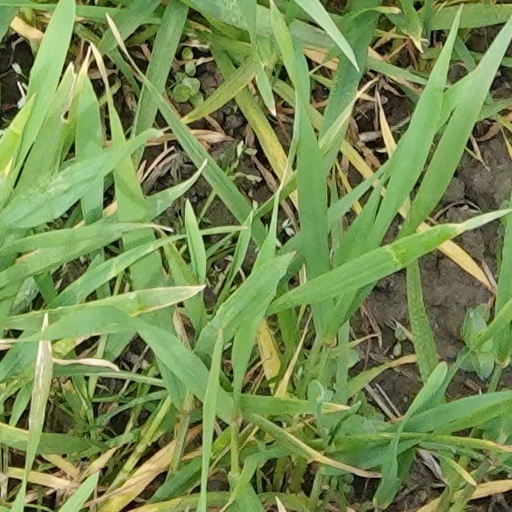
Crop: wheat